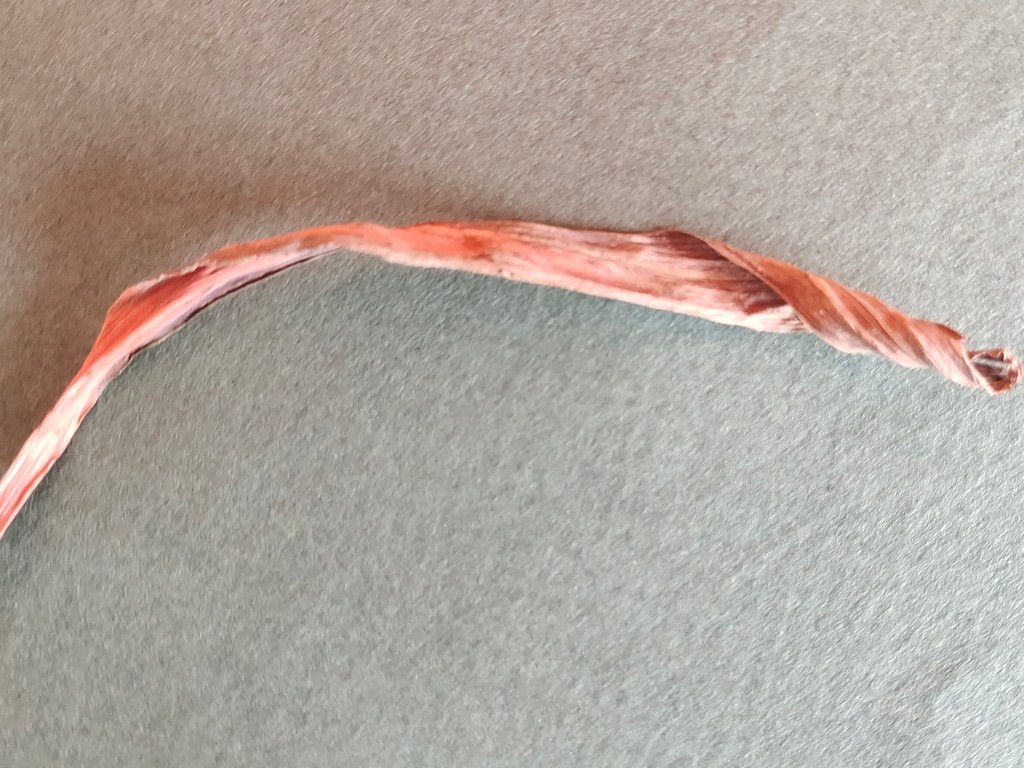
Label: Dried